Cincinnati Bengals

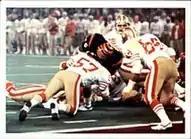

With the completion of the merger in 1970, the Cleveland Browns were one of three NFL teams that agreed to move to the AFL-based American Football Conference to give both conferences an equal number of teams and were placed in the AFC Central, the same division as the Bengals. An instant rivalry was born, fueled initially by Paul Brown's rivalry with Art Modell.